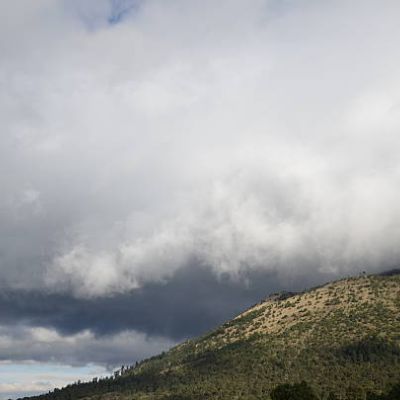
Cloud type: Altostratus (As)